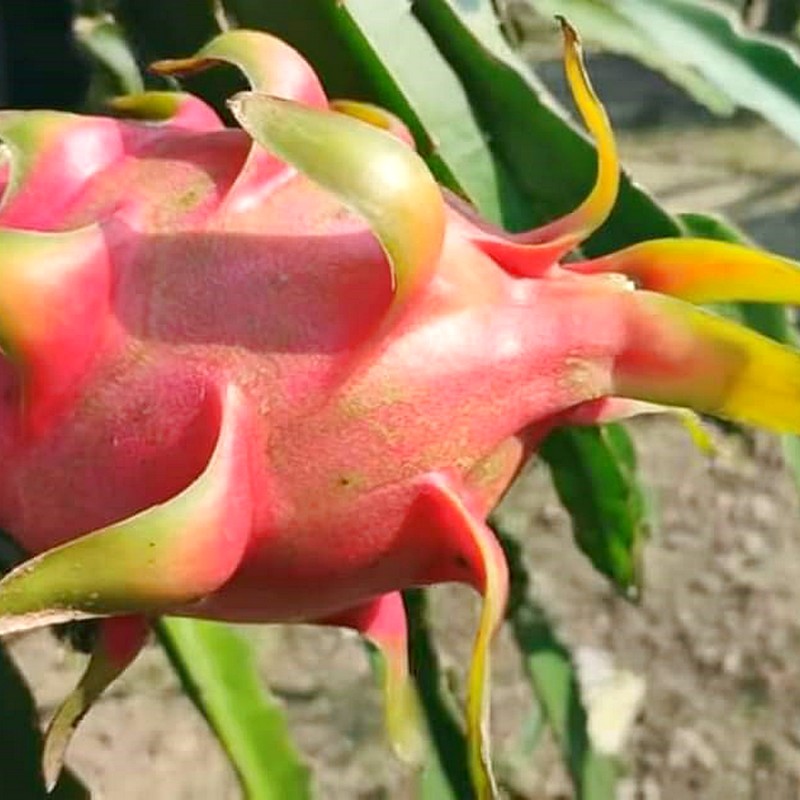
Label: Fresh Dragon Fruit